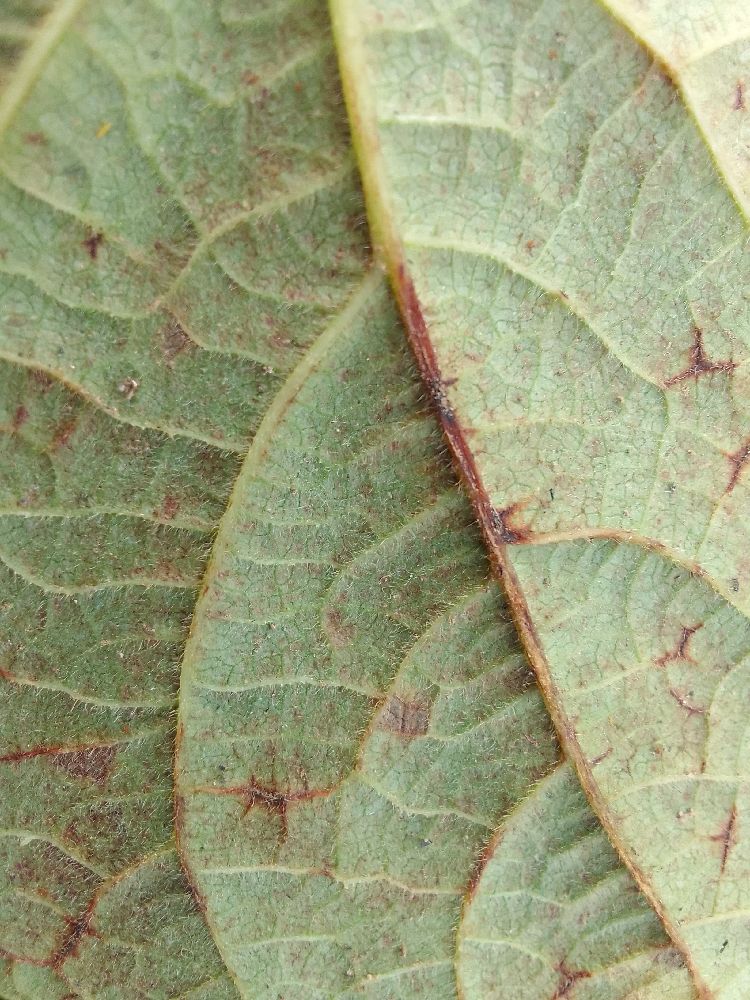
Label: anthracnose